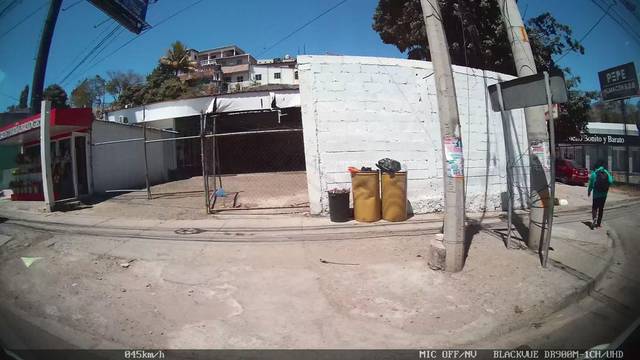
Region: Honduras
Coordinates: 14.063, -87.223